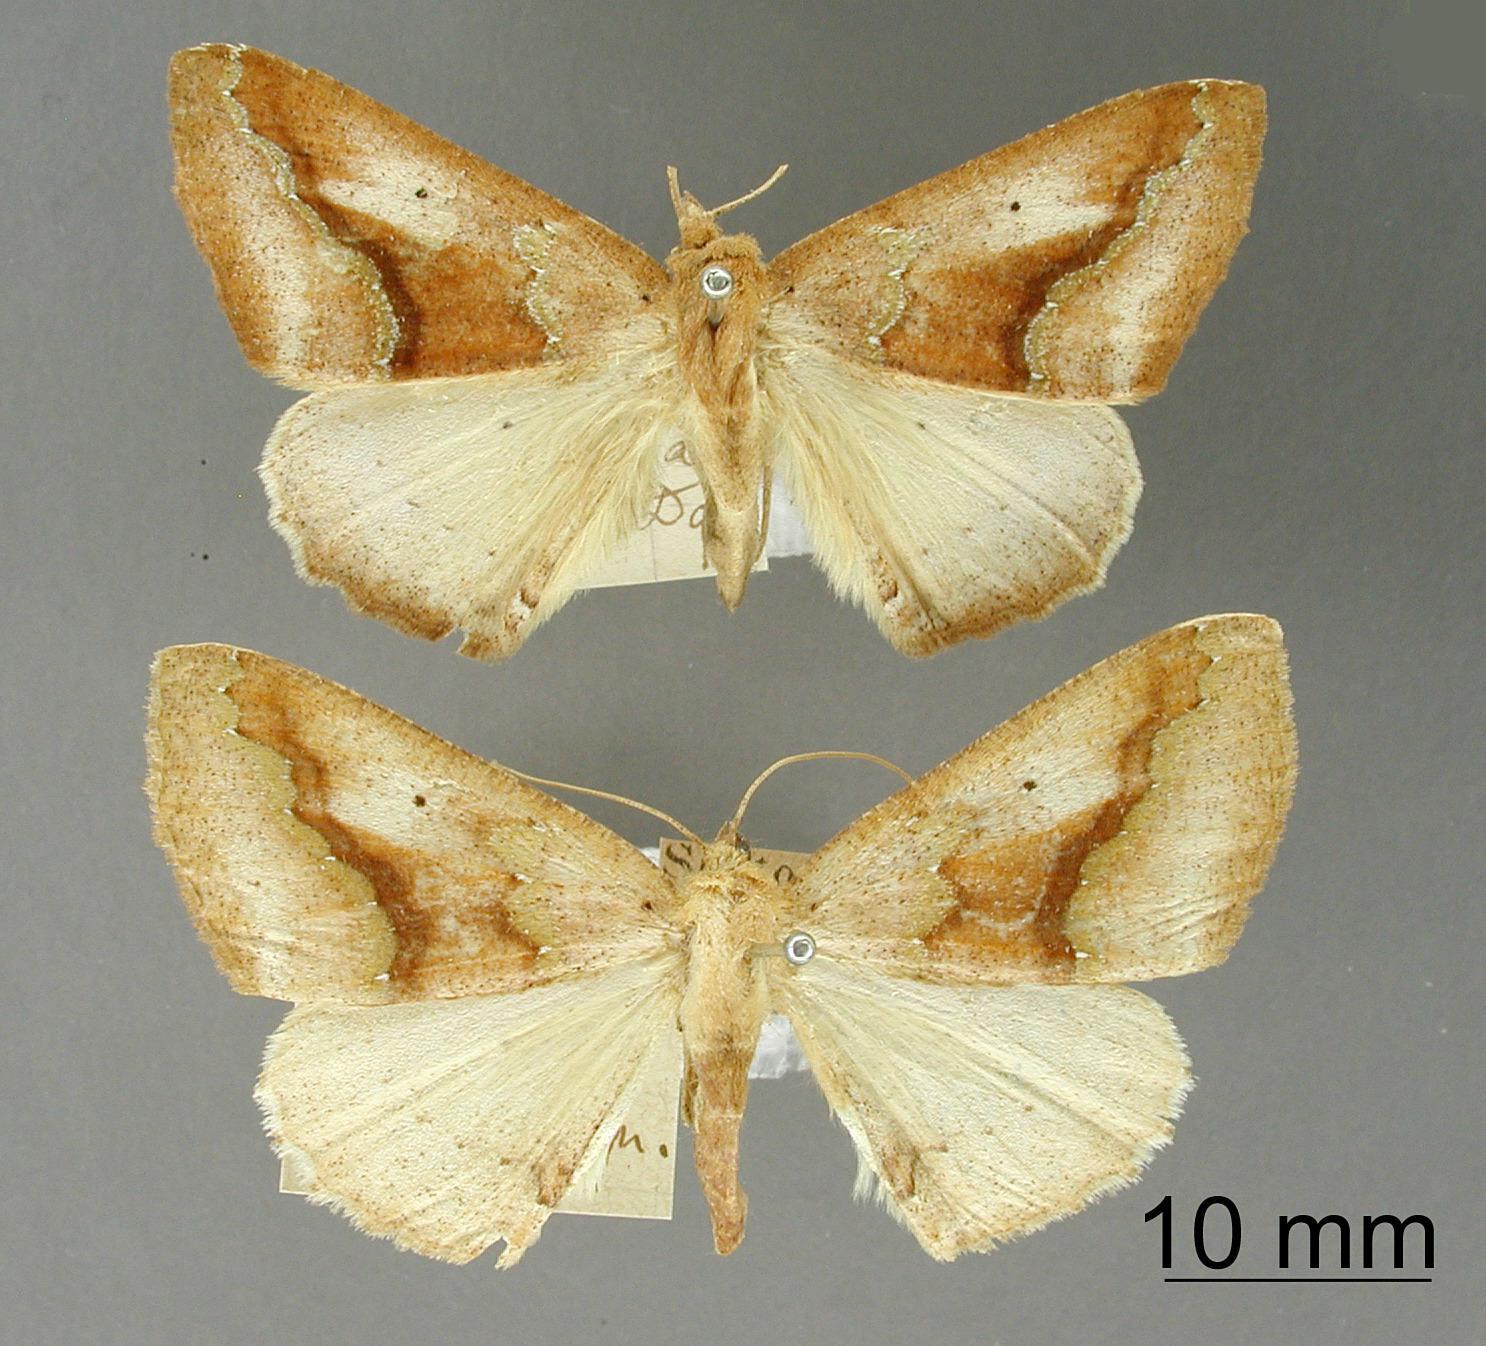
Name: Sabulodes miligina
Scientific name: Sabulodes miligina Dognin, 1923
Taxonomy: Animalia, Arthropoda, Insecta, Lepidoptera, Geometridae, Ennominae
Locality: Santo Domingo, Carabaya, Peru, Peru